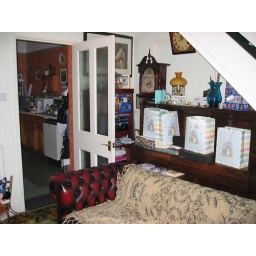
Living room area under the stairs, kitchen to the left through the door